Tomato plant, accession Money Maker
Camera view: bottom (45 deg); turntable rotation: 0 degrees
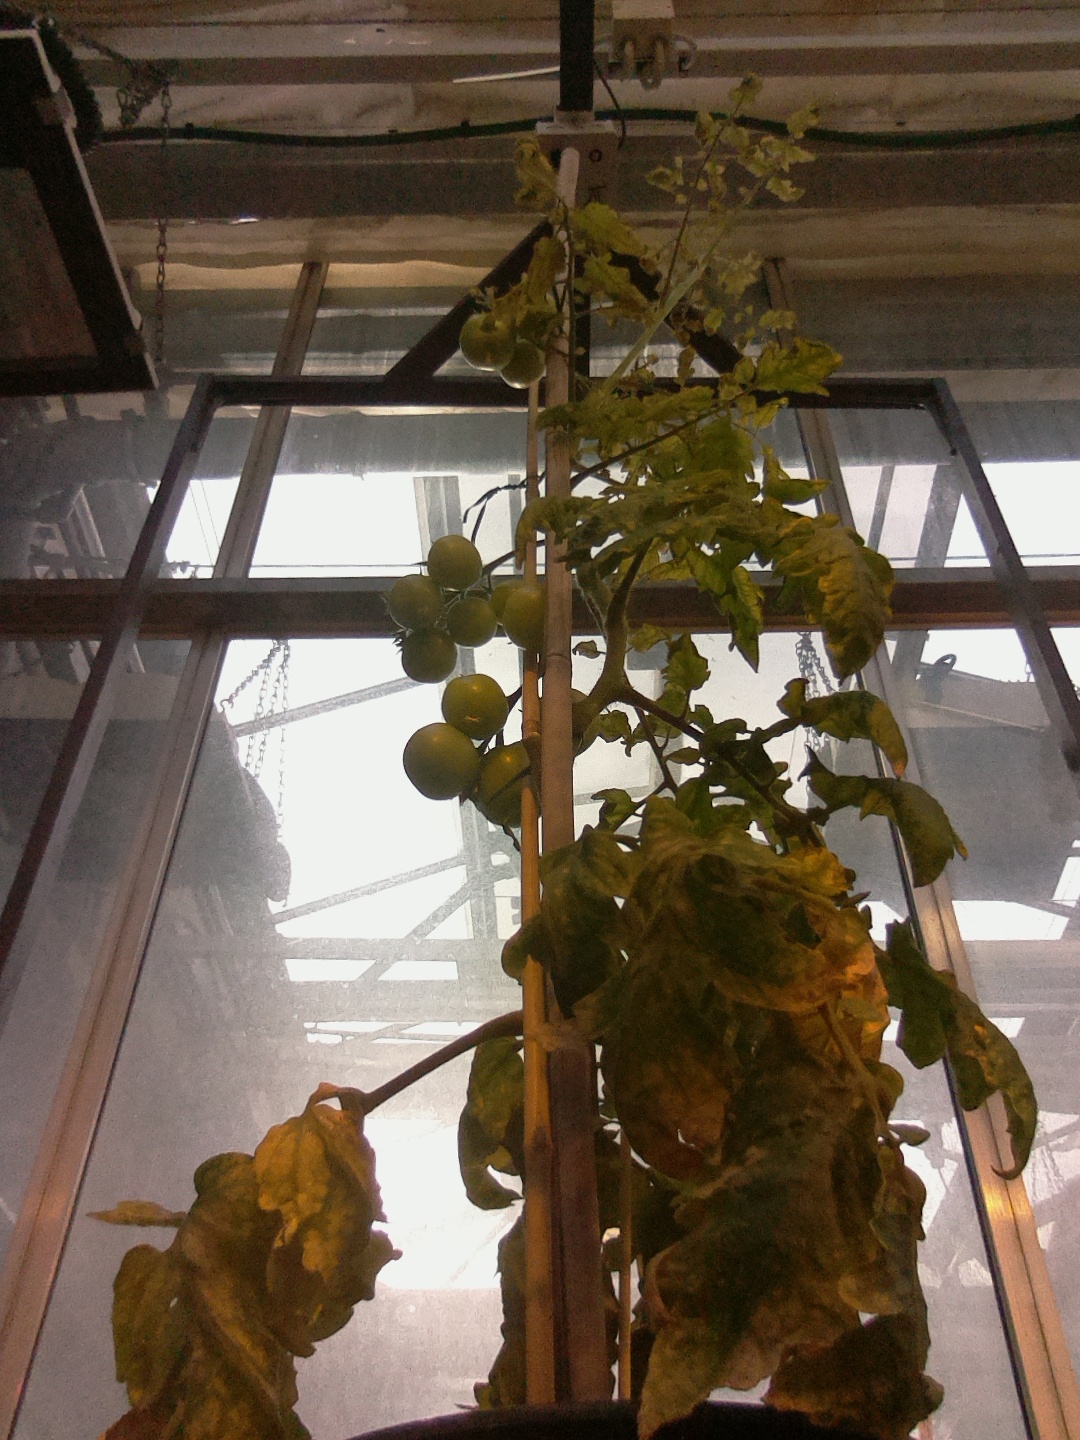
BBCH growth stage 76: 60%-70% of final fruit size